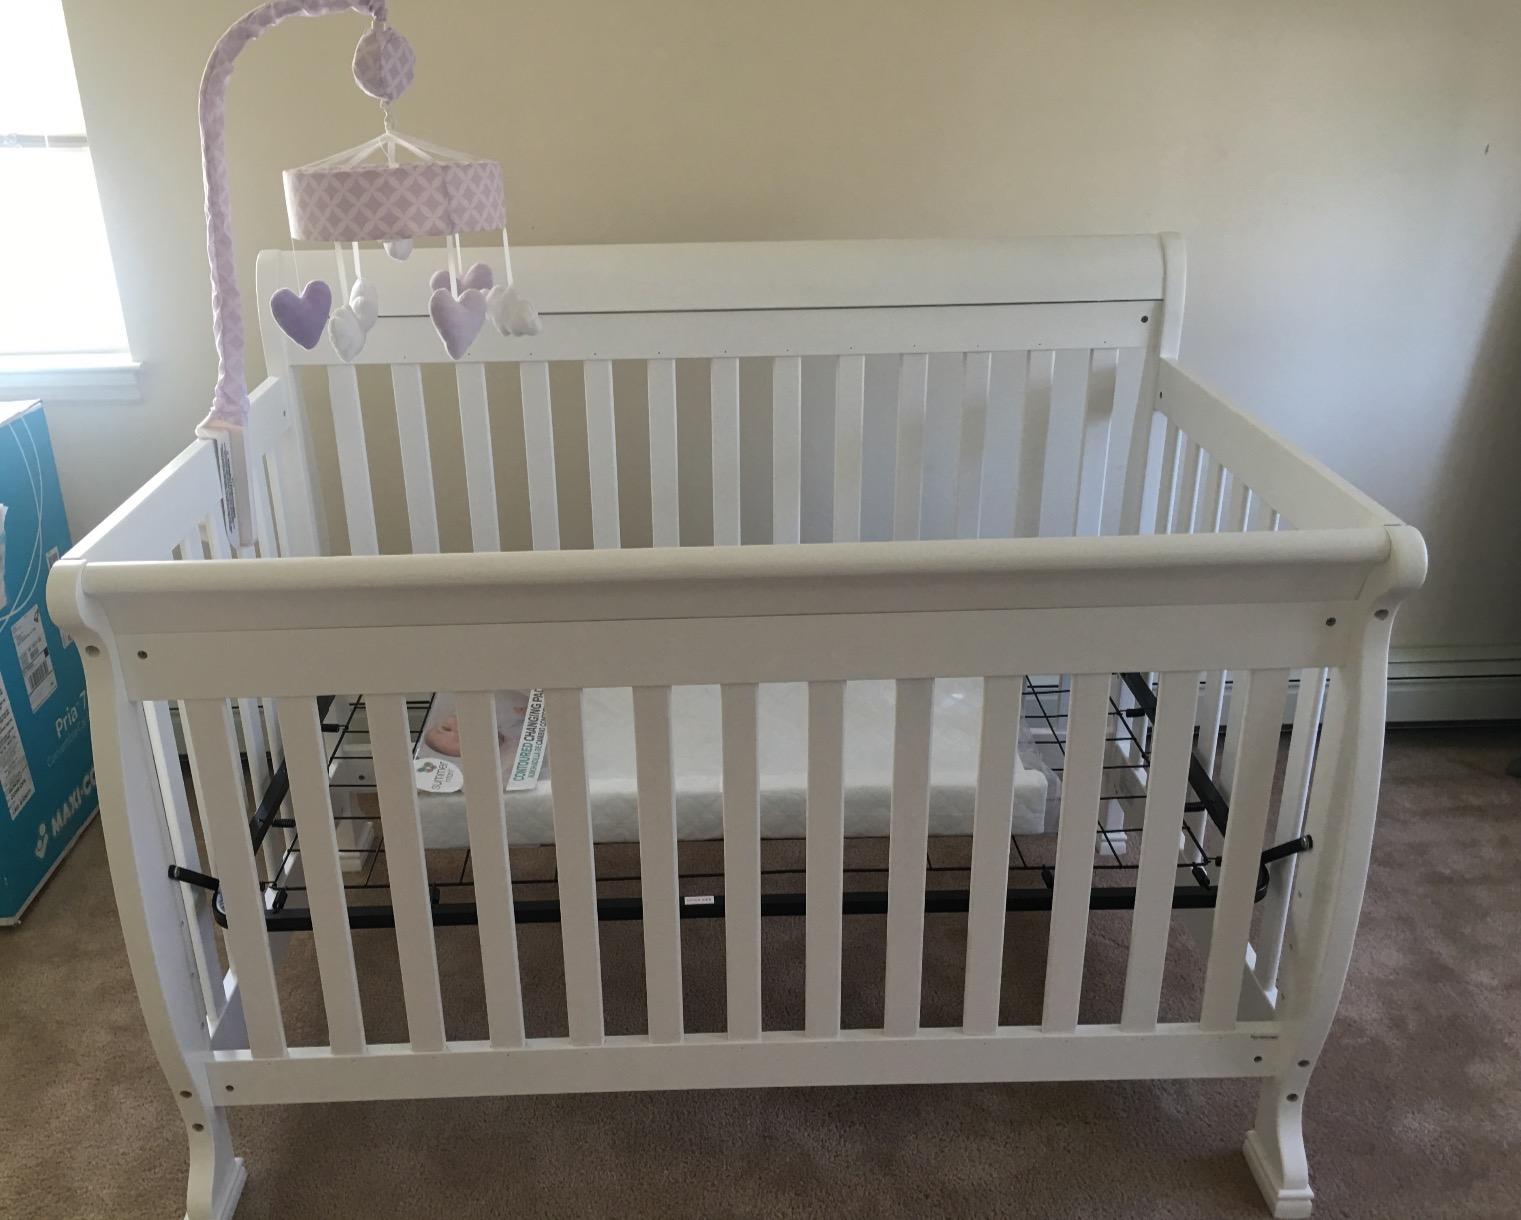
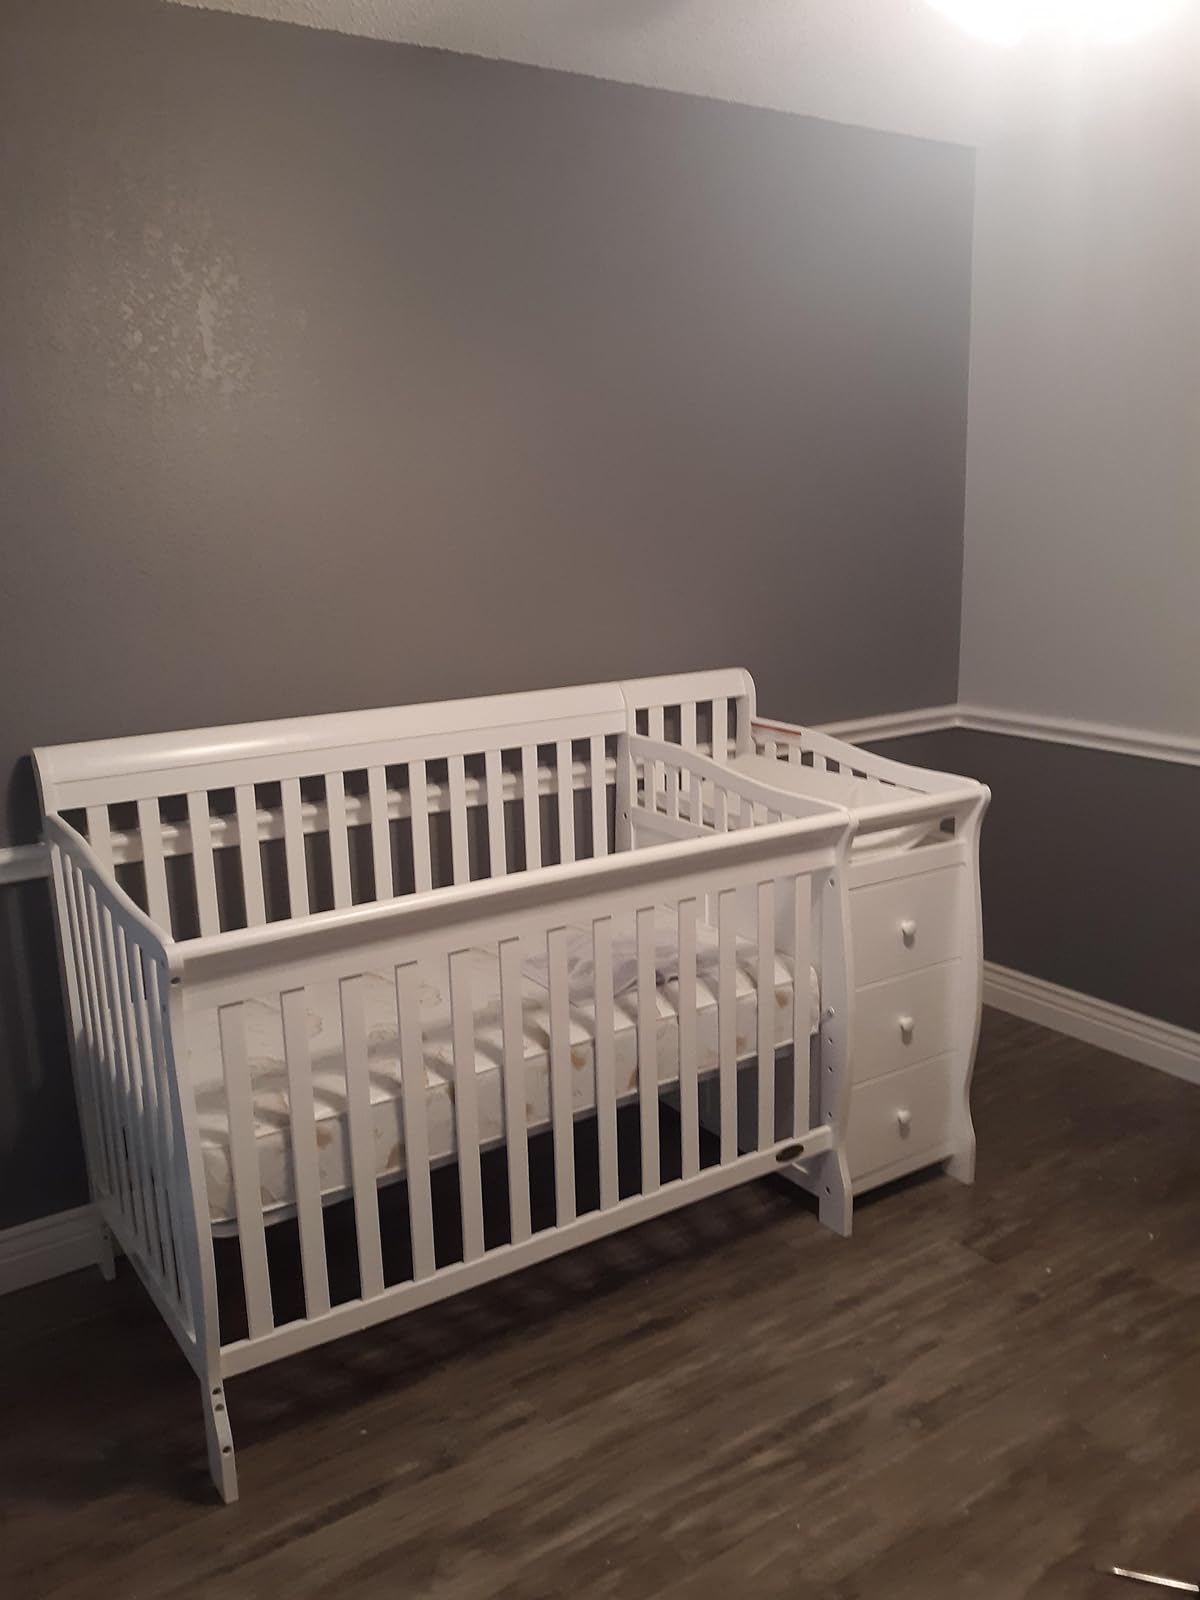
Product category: products_crib
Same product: no